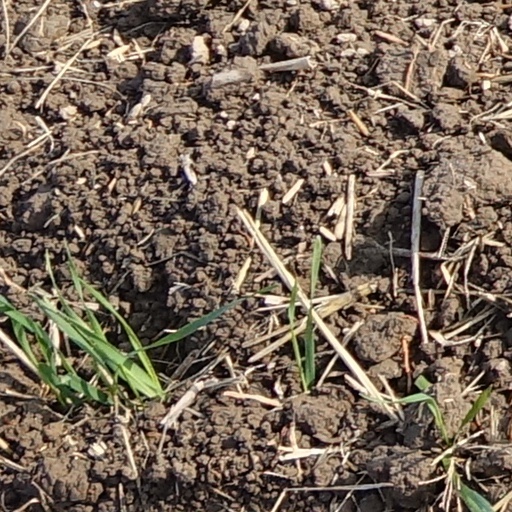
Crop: wheat